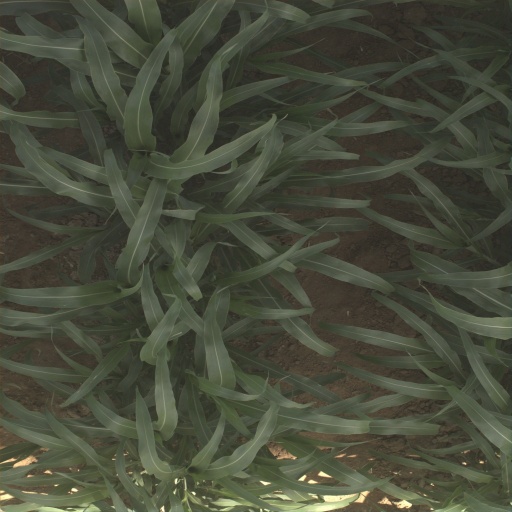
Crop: sorghum